Garden room

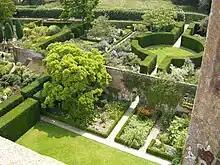
The 20th-century garden at Sissinghurst Castle is arranged as a series of garden rooms.

Jenny Uglow talks of the "garden rooms" described by Pliny the Younger in his letters giving long, but difficult to interpret, accounts of his two very large country villa gardens. These were by the sea and in the Tuscan hills, the latter with many terraces, and Pliny stresses the views to outside the garden.